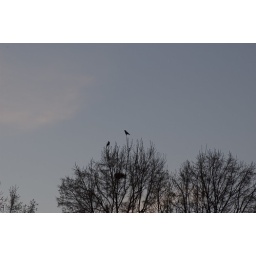
black birds in the trees